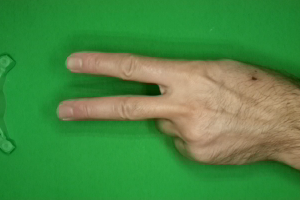
Label: scissors